Pardal Mallet

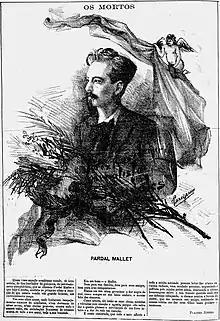
Pardal Mallet ("Revista Theatral", 1894).

In 1888, he became the editor in chief of José do Patrocínio's journal "A Cidade do Rio". However, Mallet would leave the journal in the following year due to political differences. Also in 1889, he had an argument with Olavo Bilac, that ended in a duel. One of Mallet's ribs was injured, but he and Bilac would reconcile.